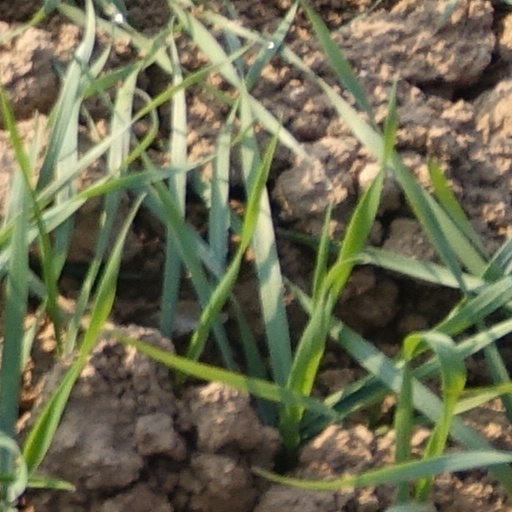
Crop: wheat